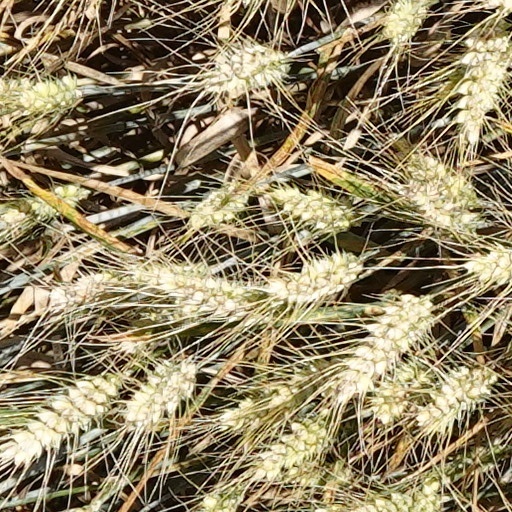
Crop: wheat